Question: Please indicate a possible affordance area of the apple that can be used for eating
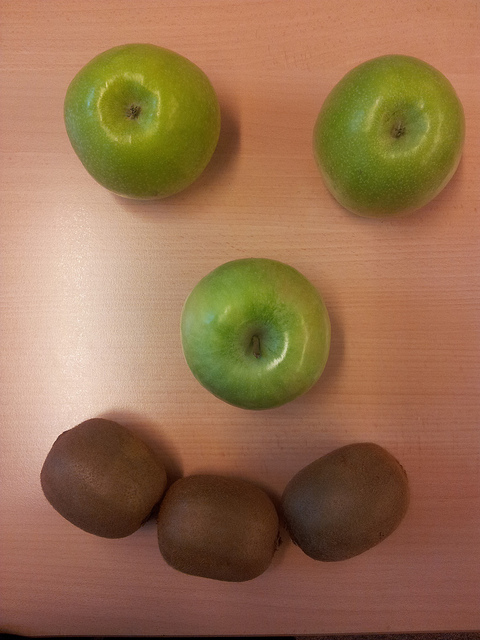
Answer: [320.5, 61.5, 462.5, 211.5]